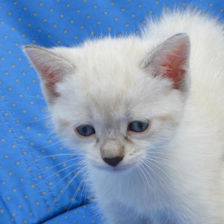
Label: animals